Mei Xiwen

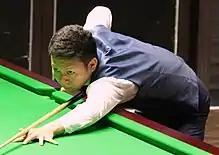
Mei at the 2016 Paul Hunter Classic

Mei Xiwen (born October 8, 1982) is a Chinese former professional snooker player.